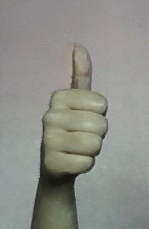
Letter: aleff